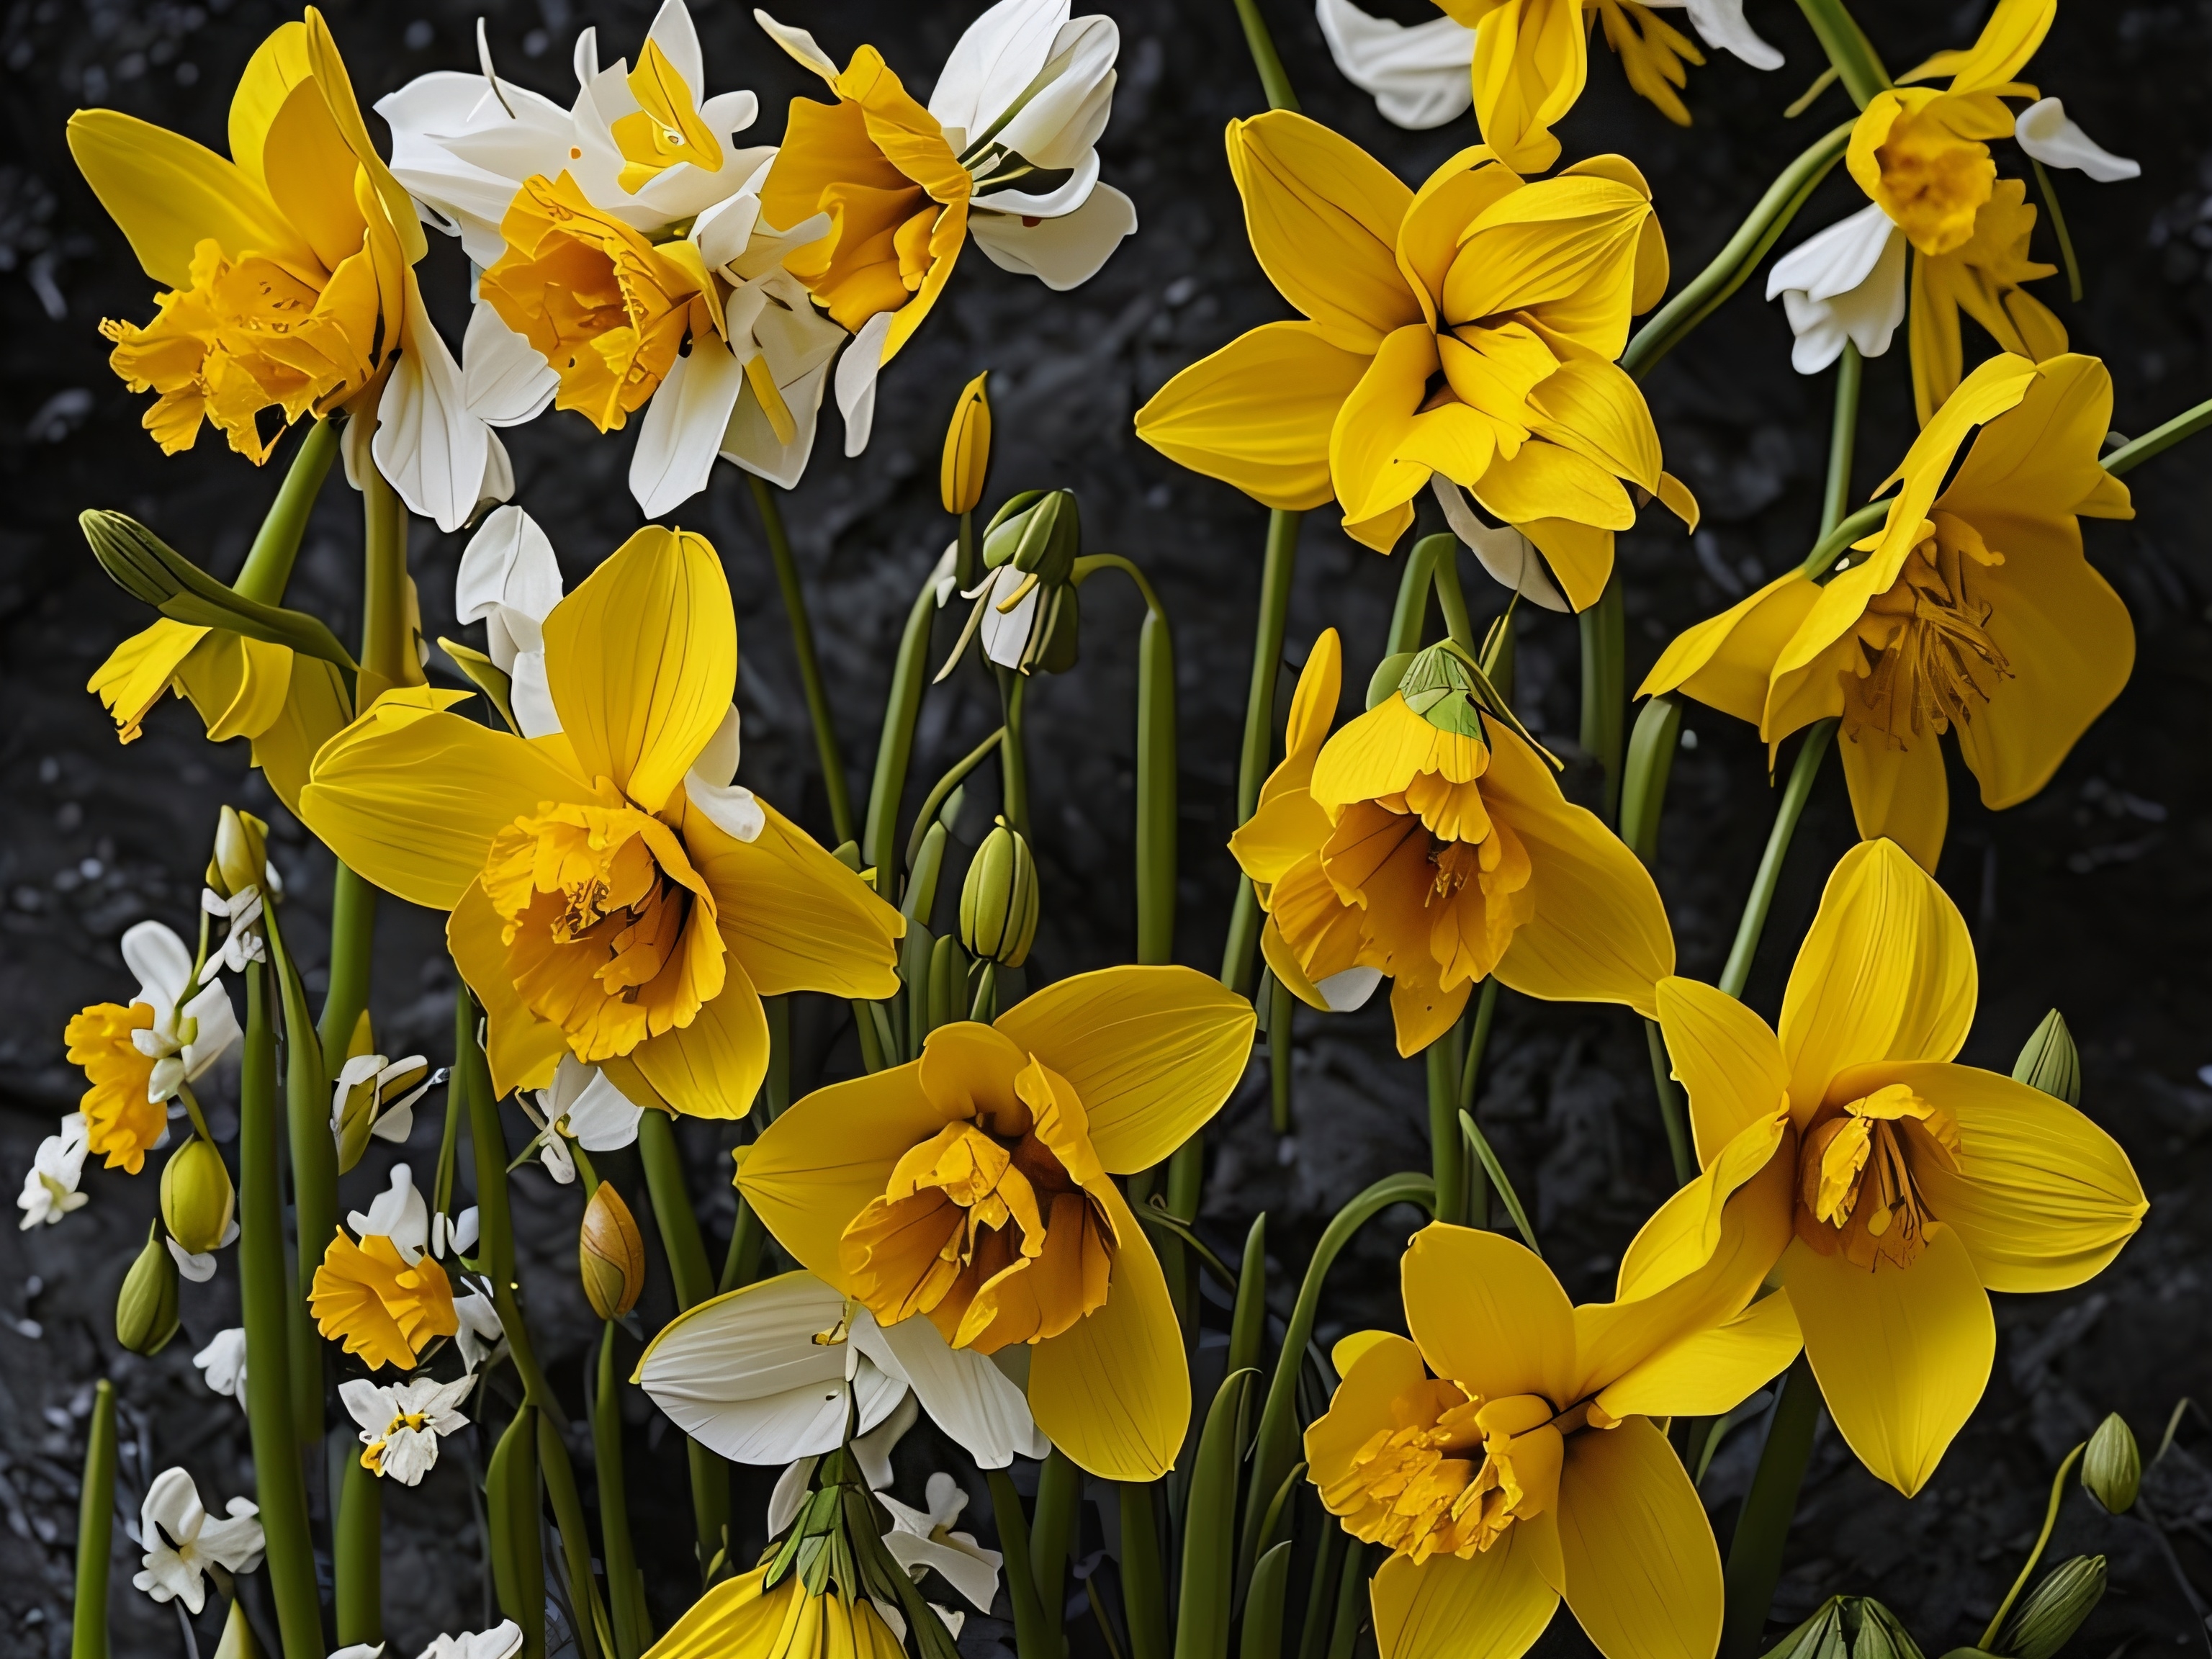
daffodil, easter bell, flower, blossom, bloom, nature, flora, spring flower, yellow, harbinger of spring, dark, plant, petal, terrestrial plant, flowering plant, wild pansy, groundcover, grass, wildflower, pollen, annual plant, plant stem, Pedicel, lily family